Sky position (RA, Dec in degrees): 246.176, 7.183
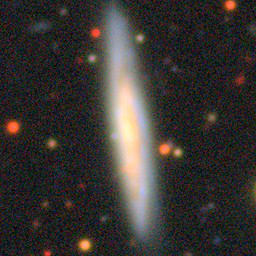
Galaxy morphology: Edge-on Galaxies without Bulge